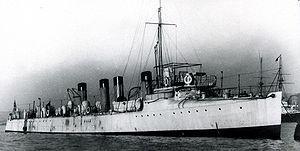
Ce qui suit est la liste des destroyers de la Marine impériale japonaise groupés selon les batailles où ils ont été utilisés.
La classe Shirakumo est une classe de deux destroyers construits pour la Marine impériale japonaise par John I. Thornycroft & Company au Royaume-Uni.